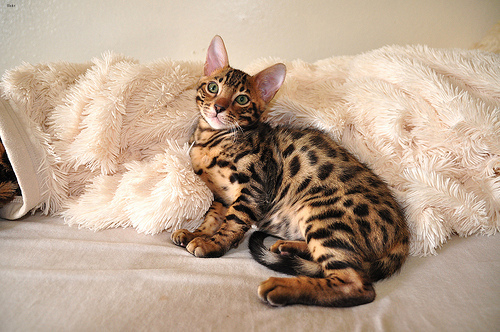
Animal: cat
Breed: bengal